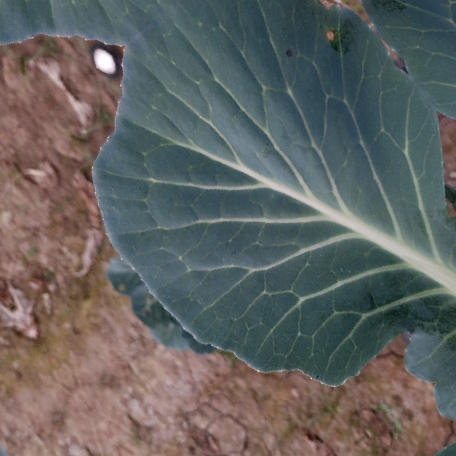
Label: Disease Free